Schaumburg Boomers

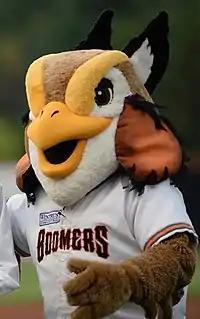
Coop, the team's mascot

The mascot of the Schaumburg Boomers is Coop the boomer. Coop is portrayed by a human dressed in a prairie chicken costume.